Puyehue National Park

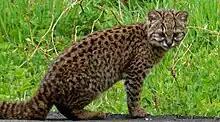
Güiña in Parque Nacional Puyehue

Its flora in the lower parts is that one of Valdivian temperate rain forest and is similar to that of its southern neighbor, the Vicente Pérez Rosales National Park.